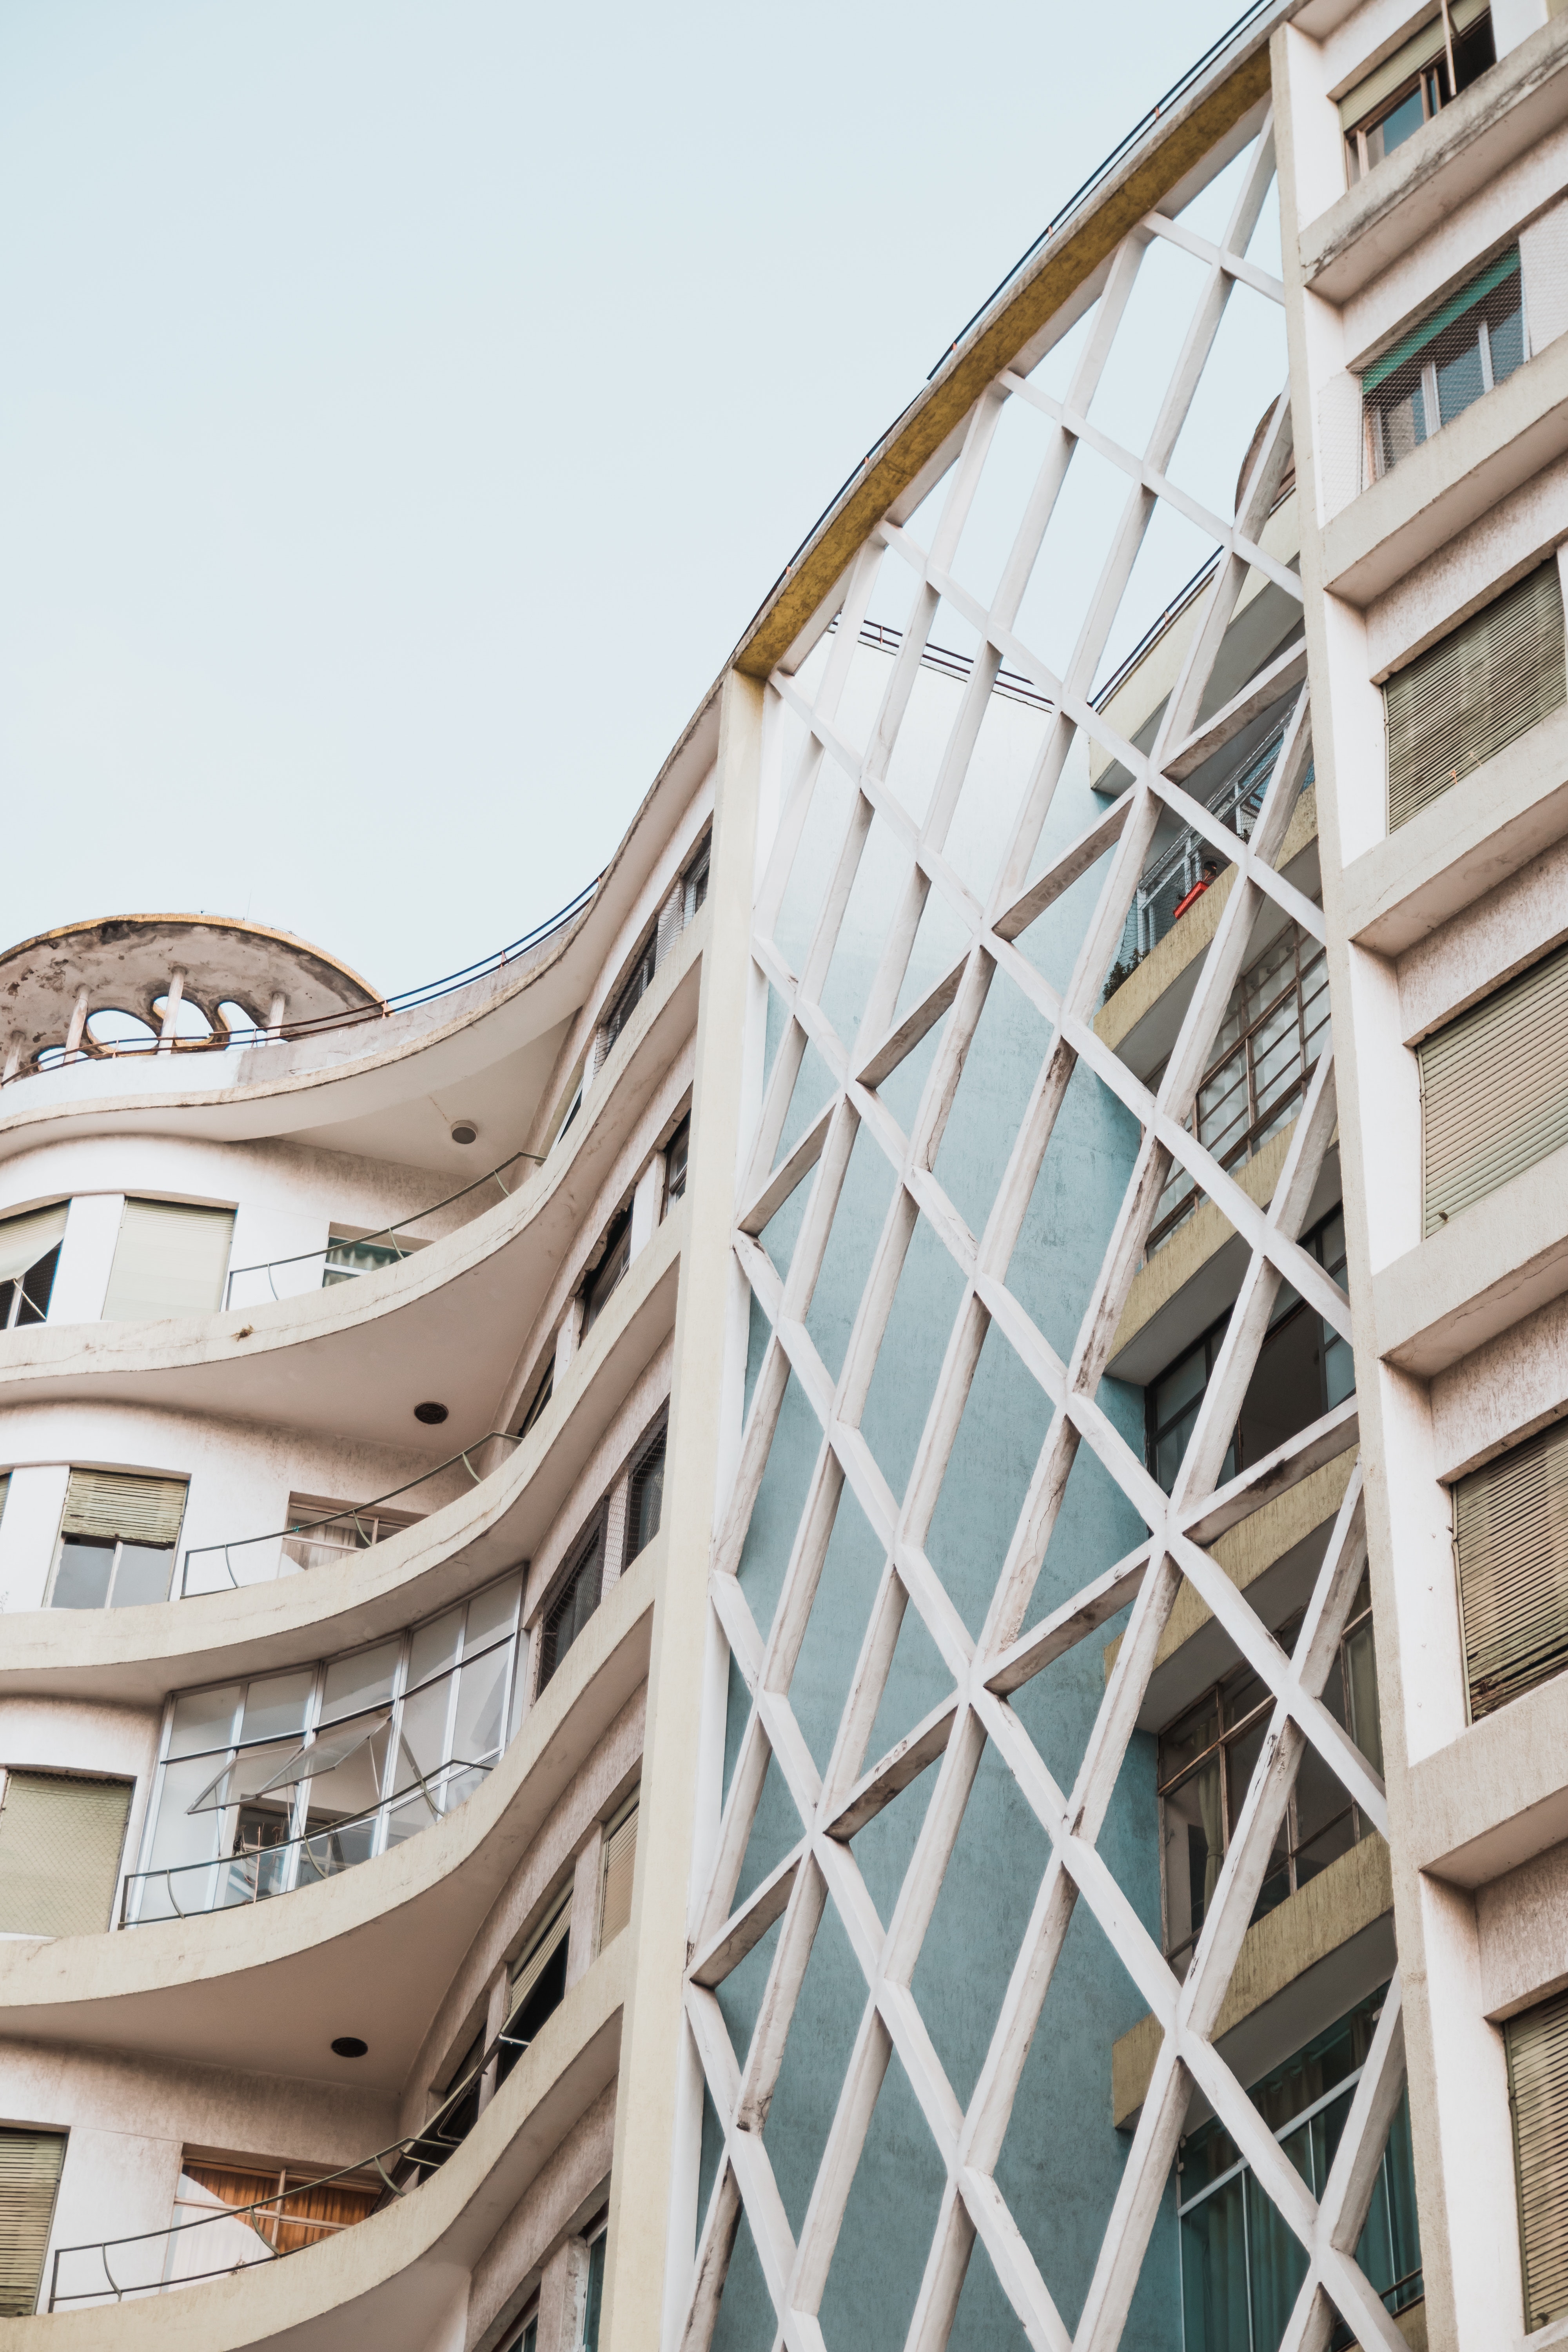
architecture, stairs, building, urban area, facade, mixed use, line, residential area, real estate, metropolitan area, sky, apartment, daylighting, design, city, house, metropolis, urban design, condominium, tower block, commercial building, window, handrail, balcony, hotel